Diogmites neoternatus

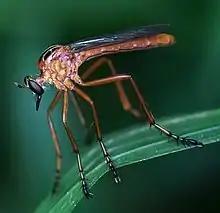
Hanging Thief "Diogmites neoternatus"

Diogmites neoternatus is a species of robber fly in the family Asilidae. Its genus name, "Diogmites", refers to the peculiar habit of hanging by its foreleg while consuming prey.